Keith Ferguson (voice actor)

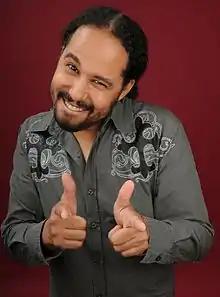
Ferguson in 2010

Keith Ferguson is an American voice actor. He is known for his voice work as Bloo from "Foster's Home for Imaginary Friends", the current voice of Flintheart Glomgold since the 2017 reboot of "DuckTales", Basch fon Ronsenburg from "Final Fantasy XII", Marluxia from "Kingdom Hearts", Lord Hater from "Wander Over Yonder", Lord Saladin from "Destiny" and "Destiny 2", Reaper from "Overwatch" and "Ronin" from "Titanfall 2". He also provides a number of sound-alike portrayals, including Harrison Ford as Han Solo and Indiana Jones on "Robot Chicken", Will Ferrell as the titular character in "Megamind" and Owen Wilson as Lightning McQueen in the "Cars" franchise.